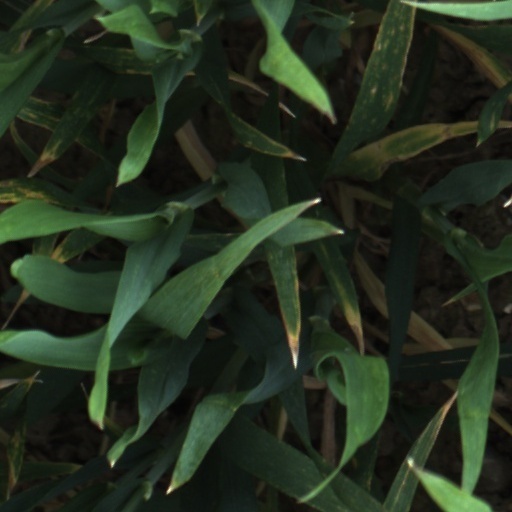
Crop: wheat